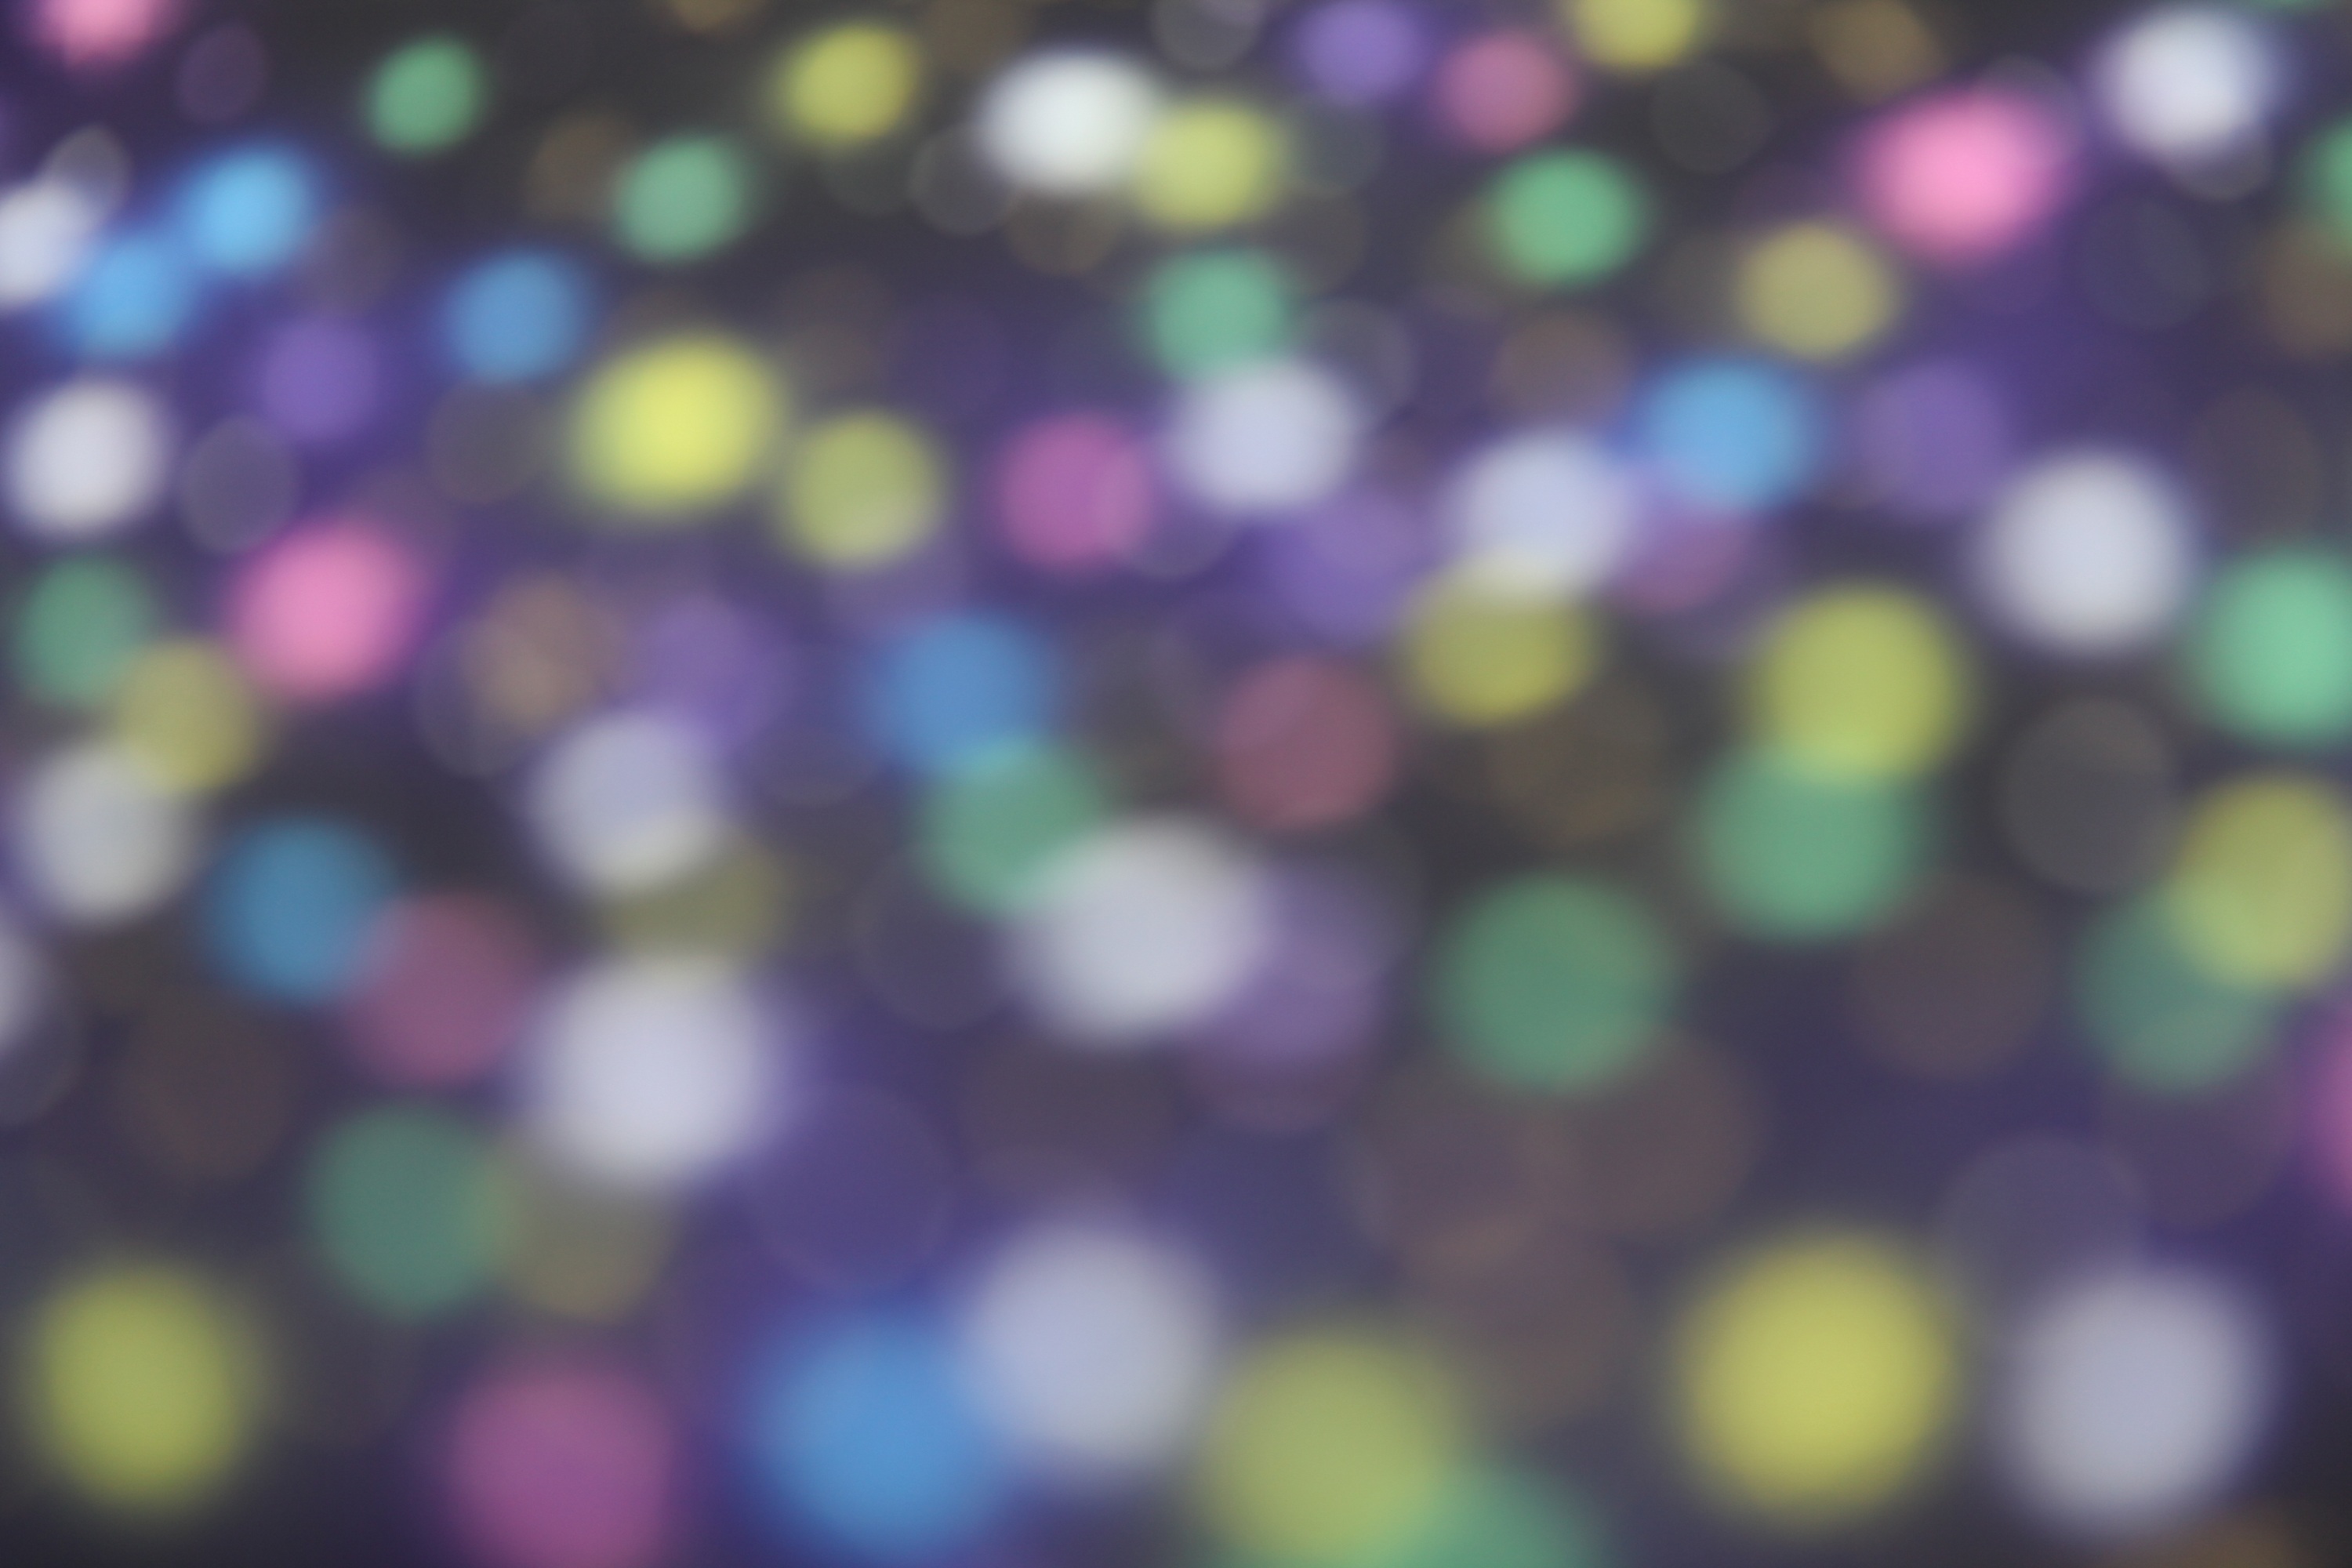
light, bokeh, blur, glowing, sunlight, texture, purple, glass, pattern, line, green, color, glow, blue, colorful, circle, festive, rainbow, eye, bright, sphere, shape, macro photography, liquid bubble